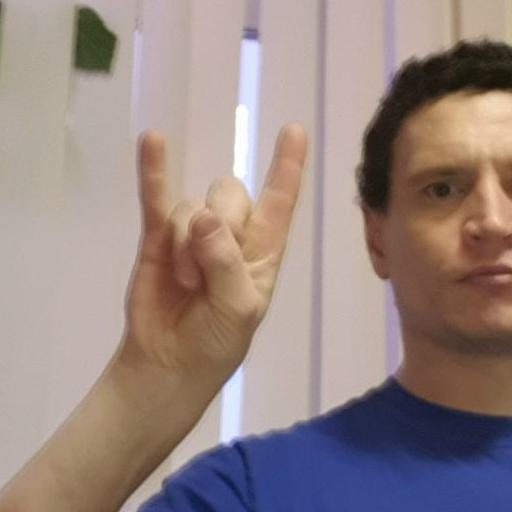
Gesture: rock